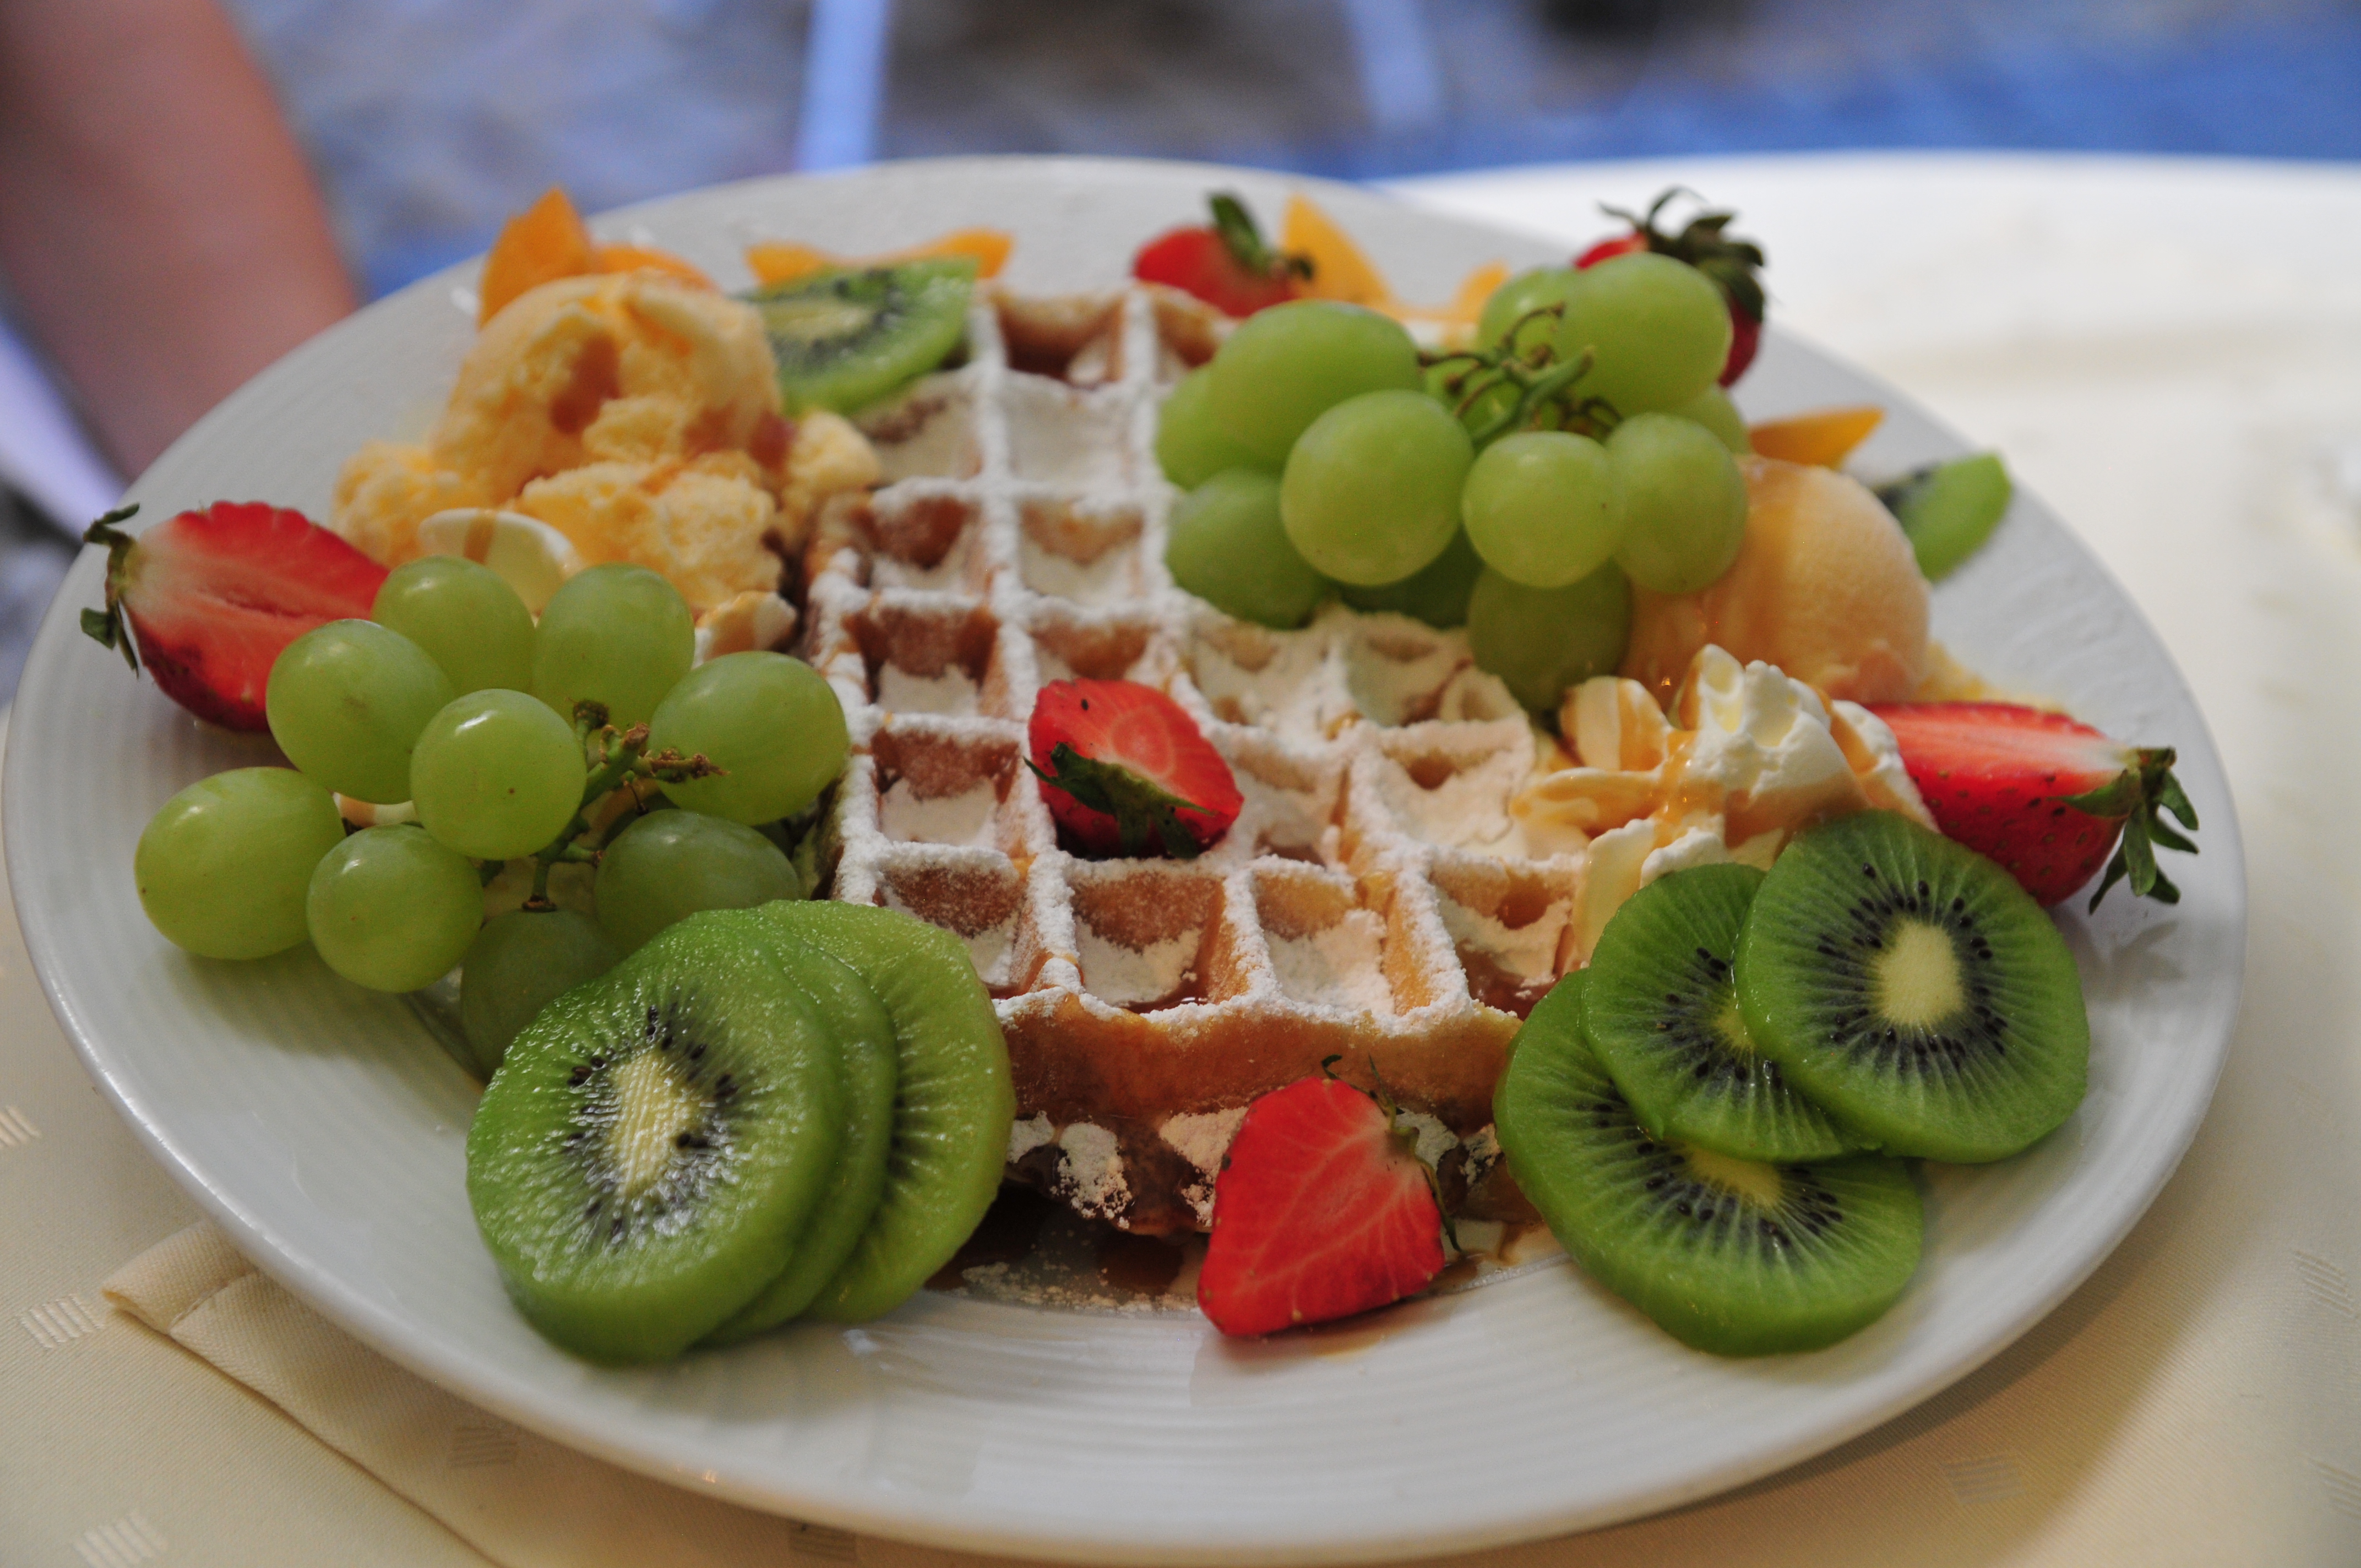
dish, meal, food, salad, produce, nikon, breakfast, lunch, cuisine, canape, salzburg, d300, salisburgo, hors d oeuvre